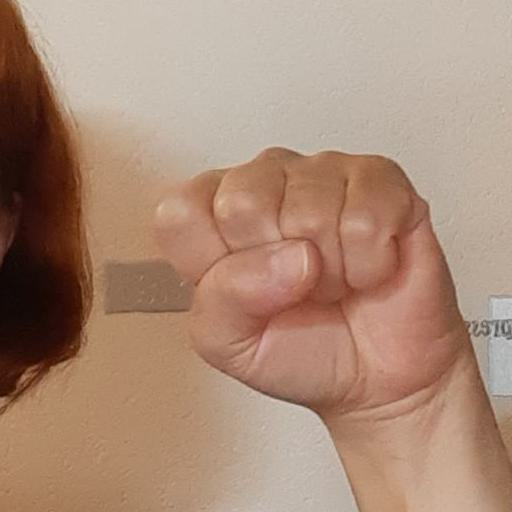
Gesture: fist